Laila Majnu (1962 film)

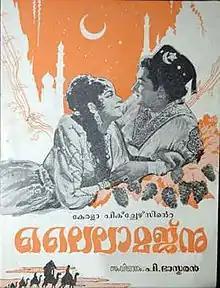

Laila Majnu is a 1962 Indian Malayalam-language romance film, directed by P. Bhaskaran, based on Layla and Majnun. Starring Prem Nazir and L. Vijayalakshmi, with Sathyan, Thikkurissi, T. S. Muthiah, Chandni, Adoor Bhasi and Kodungalloor Ammini Amma in supporting roles, the film's acclaimed music was composed by Baburaj. Egyptian dancer Laila appeared in one of the songs.